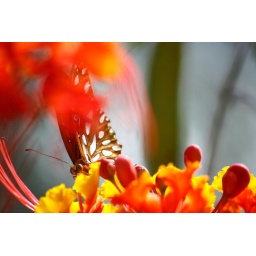
The butterflies were chasing each other around the flowers <3